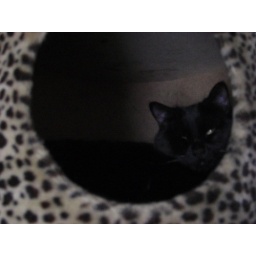
Long string of freya in cat tree